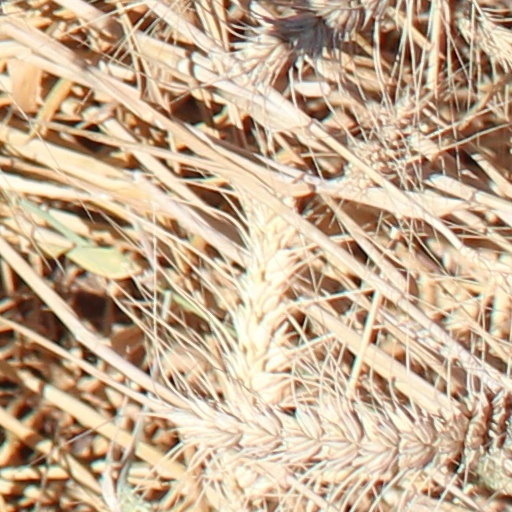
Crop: wheat